Li Yan (snooker player)

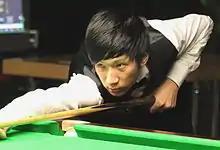
Li Yan at the 2012 Paul Hunter Classic

Li Yan (born September 17, 1992) is a former professional snooker player from the People's Republic of China.